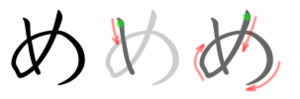
め en hiragana ou メ en katakana sont deux kana, caractères japonais, qui représentent le même more. Ils sont prononcés /me/ et occupent la 34ᵉ place de leur syllabaire respectif, entre む et も.